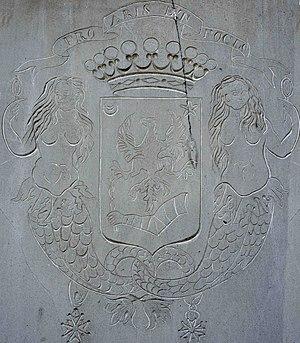
La famille Dessewffy de Csernek et Tarkeő est ancienne famille de la noblesse hongroise.